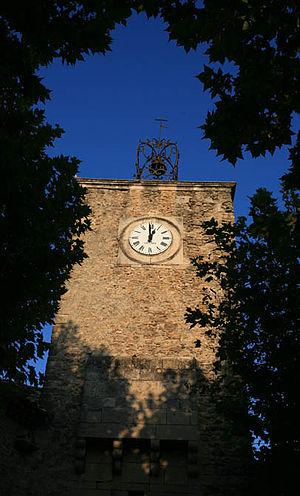
Richerenches est une commune française, située dans le département de Vaucluse en région Provence-Alpes-Côte d'Azur, dans l'enclave de Valréas.